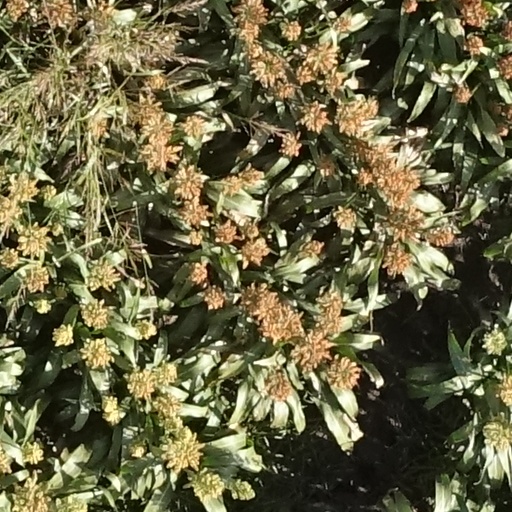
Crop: sorghum